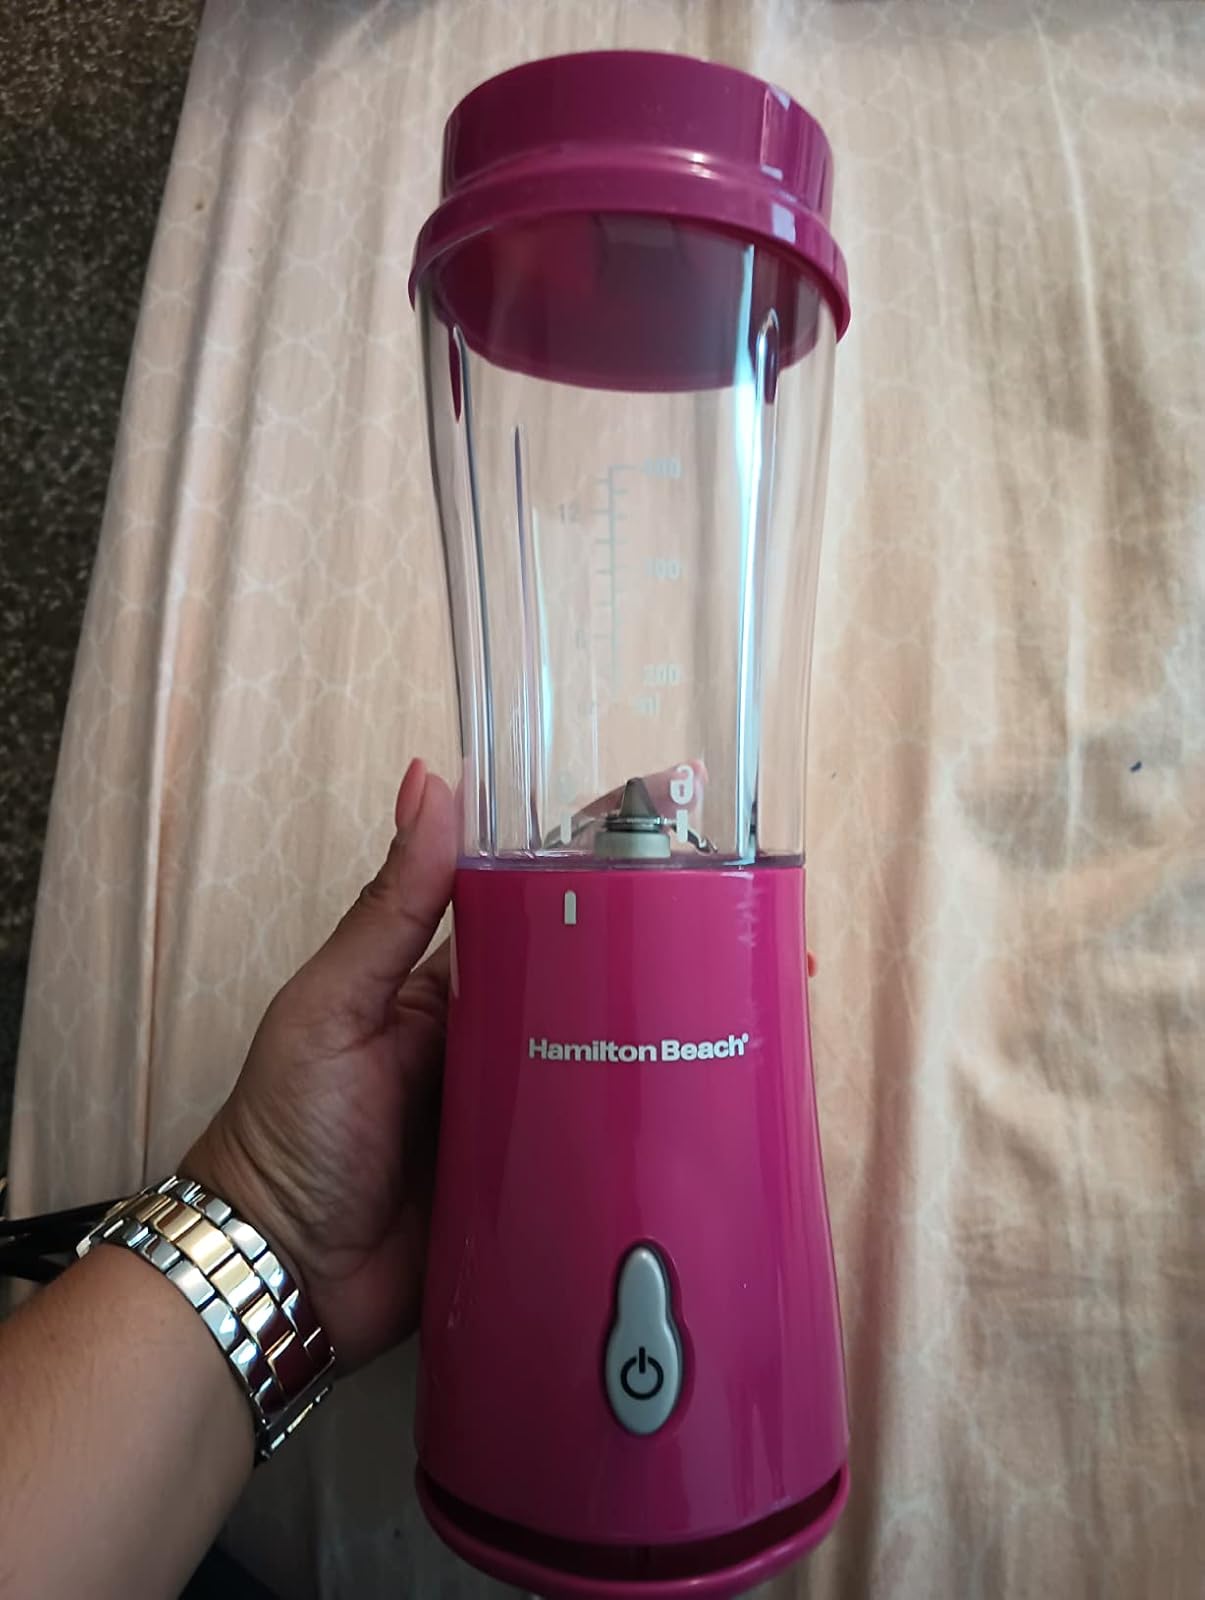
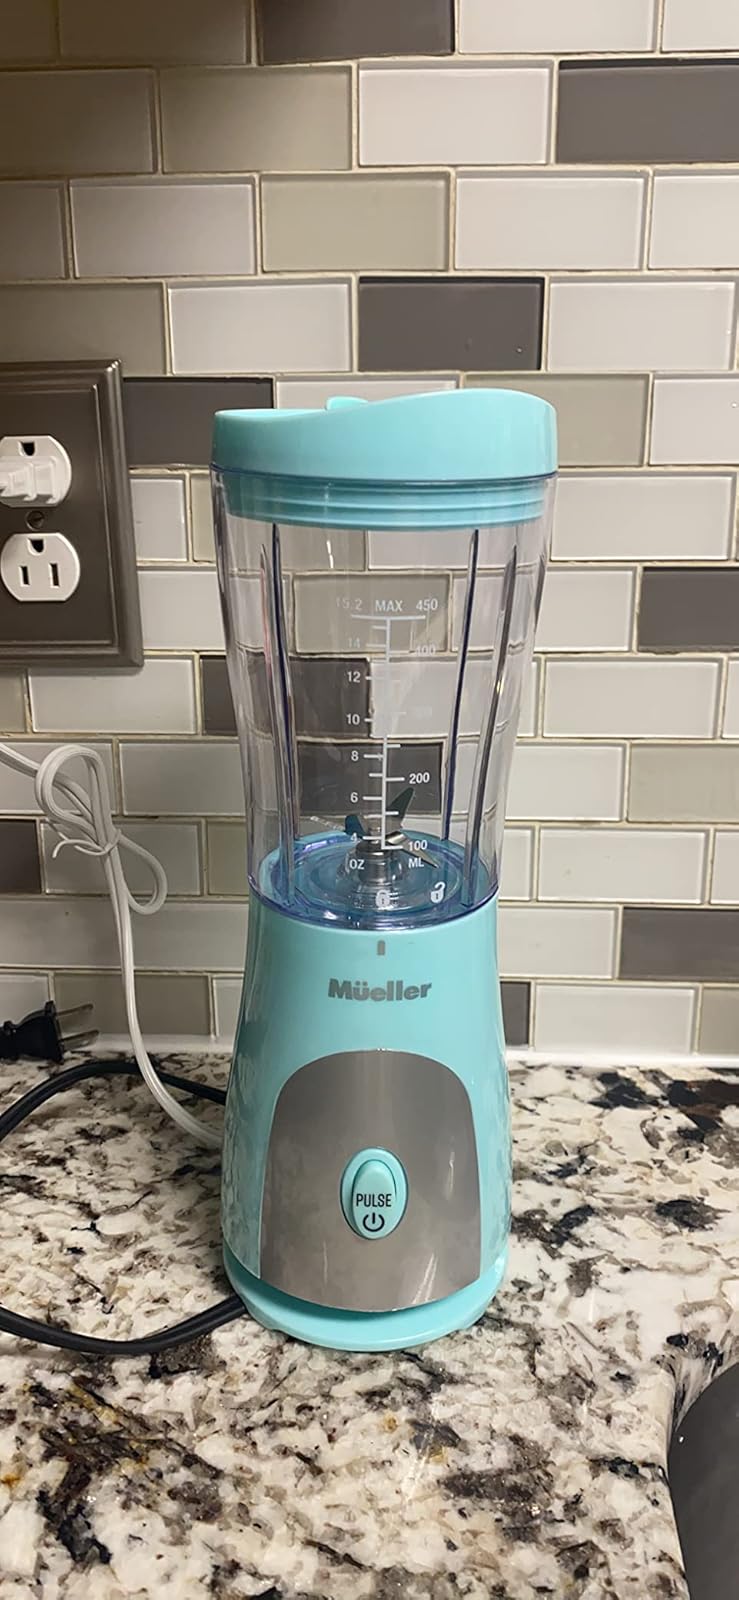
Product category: items_blender
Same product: no